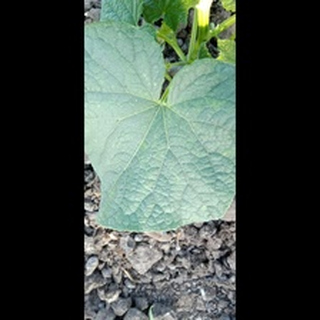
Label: healthy_cucumber